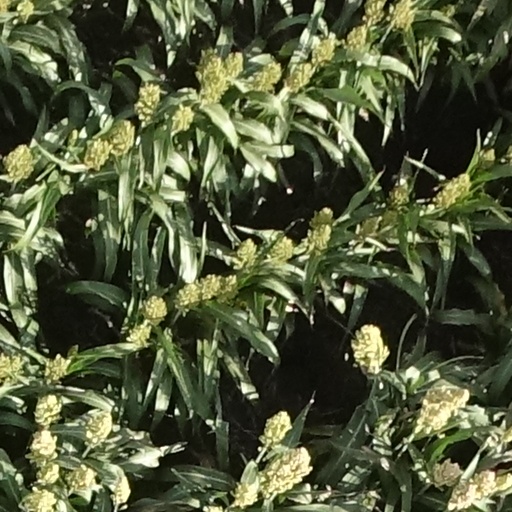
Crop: sorghum